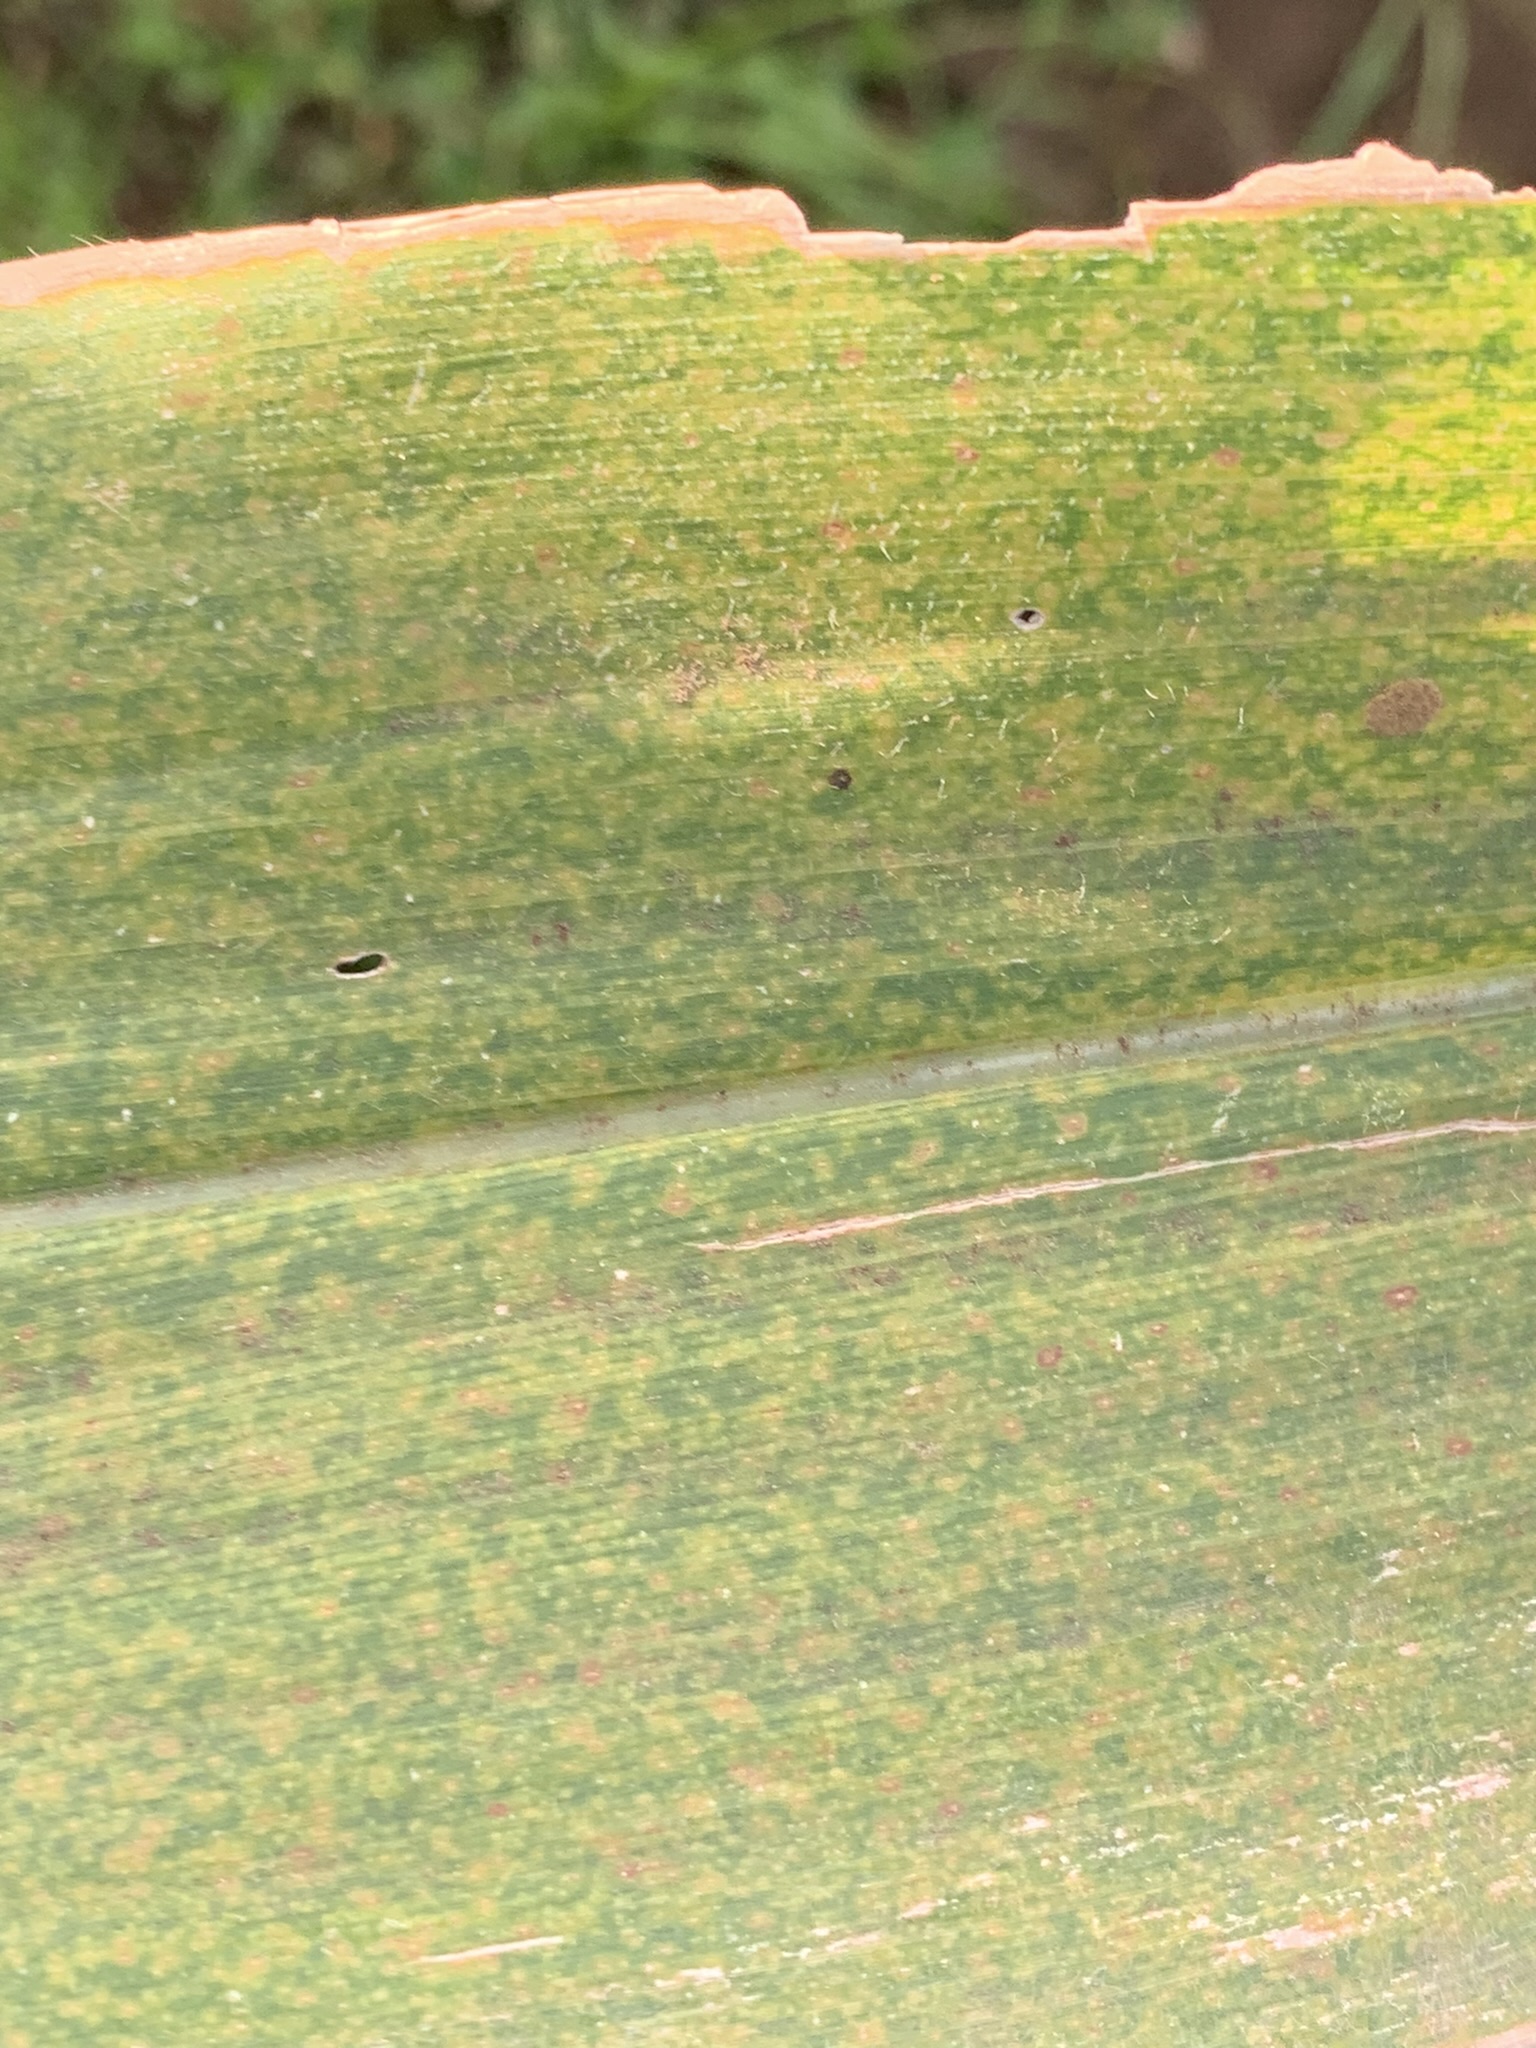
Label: MLN